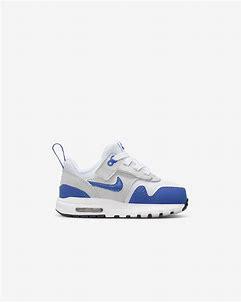
Brand: Nike
Model: Air Max 1 Easyon